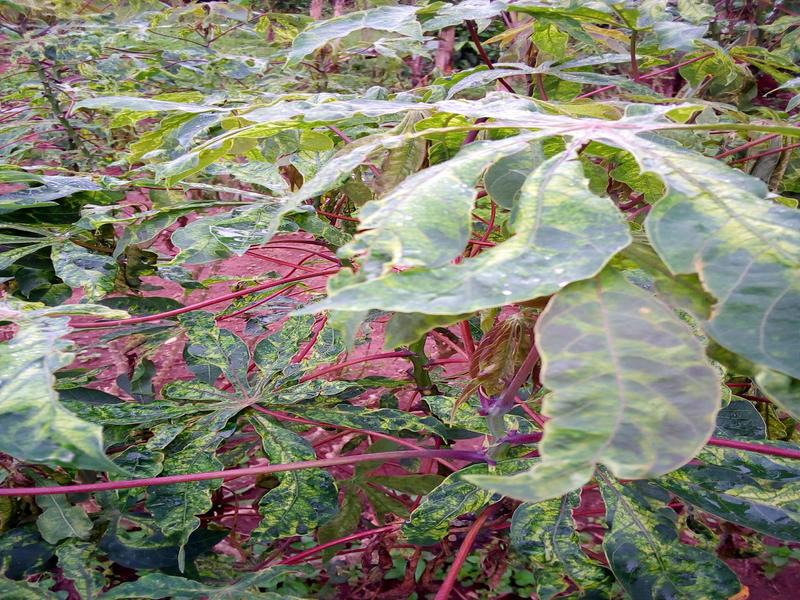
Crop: cassava
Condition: mosaic_disease